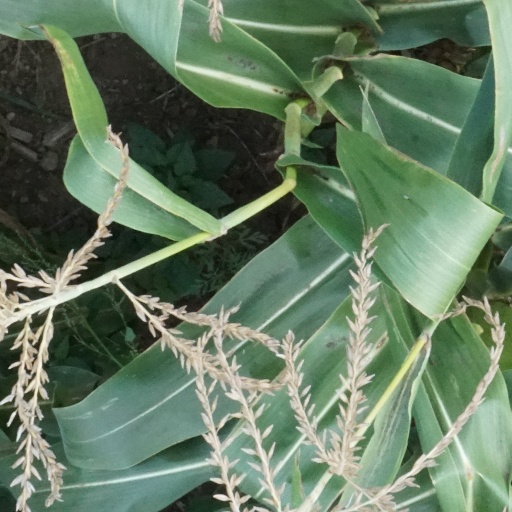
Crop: maize; corn